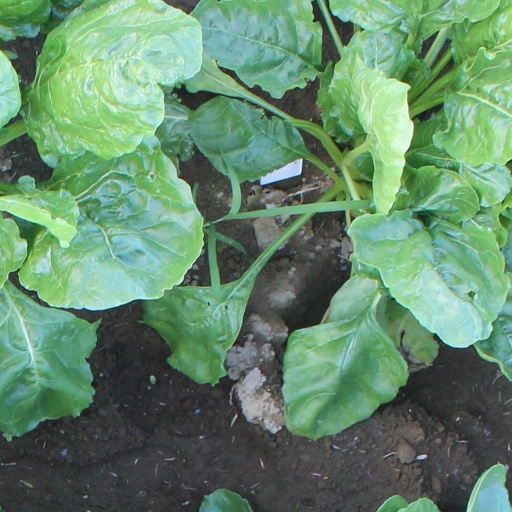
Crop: sugar beet